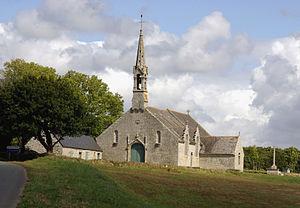
Chapelle Notre-Dame-de-la-Clarté (anciennement Saint-Vennec) en Combrit, Finistère, Bretagne, France Brezhoneg: Chapel Itroñ-Varia-ar-Sklaerded, Kombrid, Penn-ar-Bed, Breizh
Combrit [kɔ̃bʁit], également nommée localement Combrit Sainte-Marine, est une commune du département du Finistère, dans la région Bretagne en France. La commune fait historiquement partie du Pays Bigouden.
La chapelle de Notre-Dame-de-la-Clarté est située sur la commune de Combrit, dans le département du Finistère, dans la région Bretagne, en France.
Guéthénoc est une personnalité gallois du Vᵉ siècle, sanctifiée.